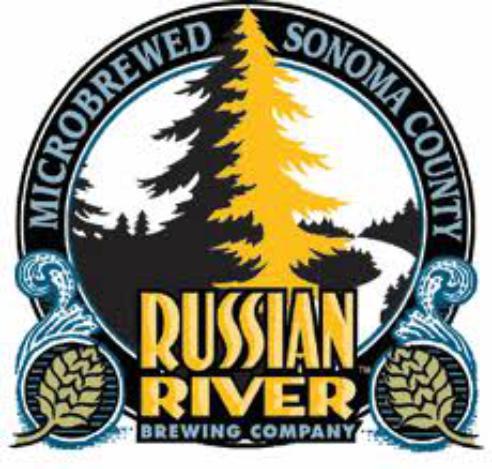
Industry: Food